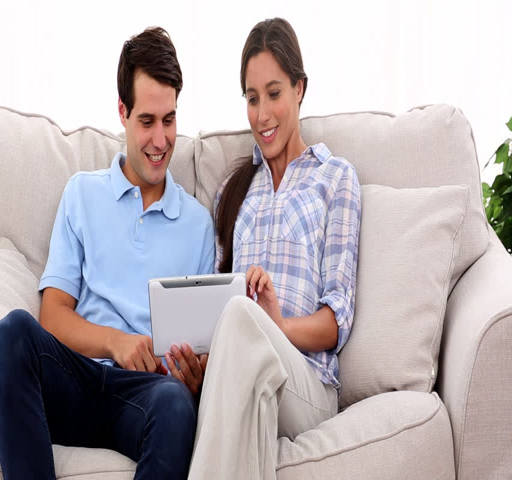
young couple using tablet on a couch